List of German supercentenarians

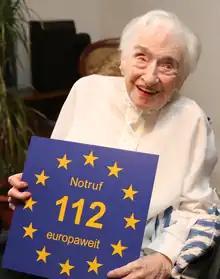
Edelgard Huber von Gersdorff (1905–2018) was one of the oldest Germans ever recorded. At age 112, she was part of an awareness campaign for the EU's 112 emergency number.

, the Gerontology Research Group (GRG) had validated the longevity claims of 59 German citizens who have become "supercentenarians", attaining or surpassing 110 years of age. 49 of these were German residents and 10 were emigrants. The oldest known German alive is Ilse Meingast, born on 14 March 1912, aged . Augusta Holtz, an emigrant to the United States, remains the oldest German citizen whose age has been verified: she lived 115 years, 79 days, from 1871 to 1986.